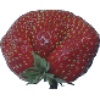
Label: strawberry_wedge